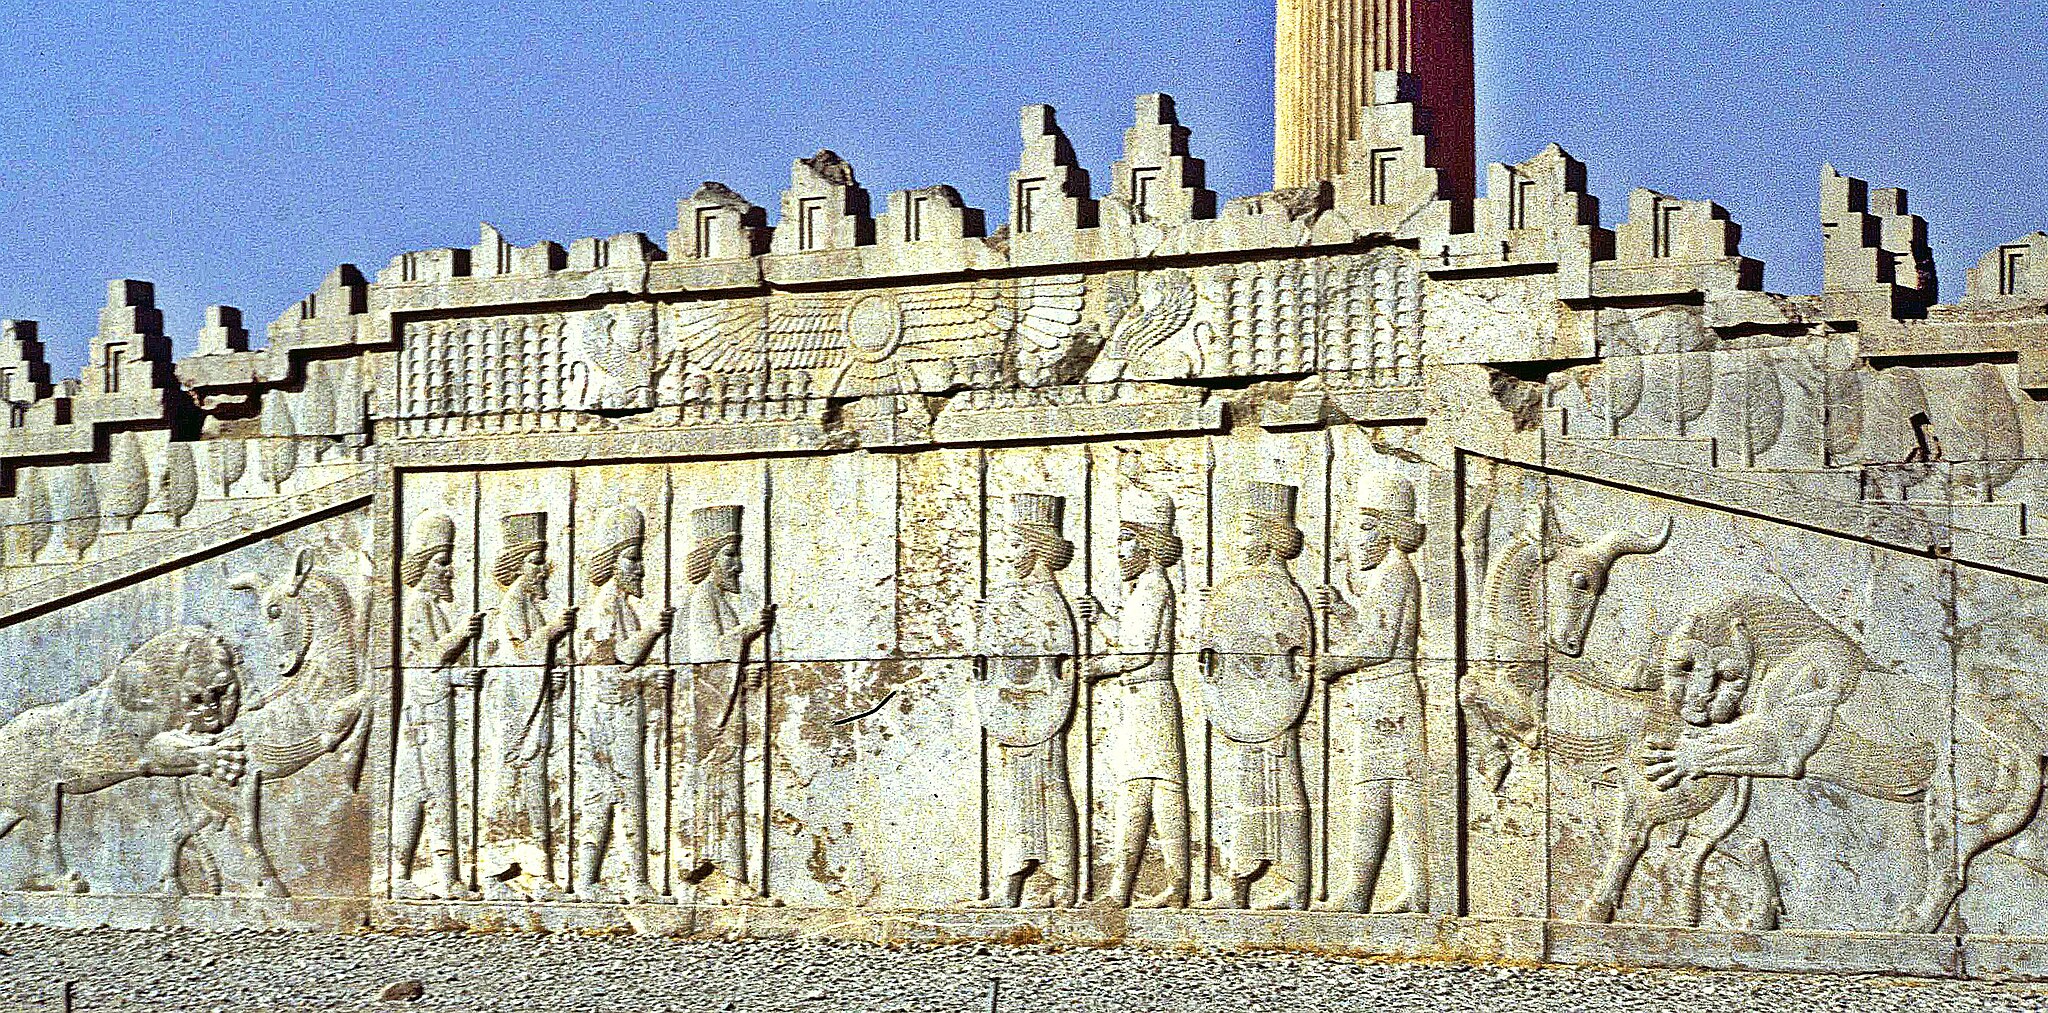
Title: IrPersepolisApadana13
Description: Apadana in Persepolis
Date: 1991-09
Categories: Uploaded with VicuñaUploader, Files by Ziegler175, 1991 in Persepolis, September 1991 in Iran